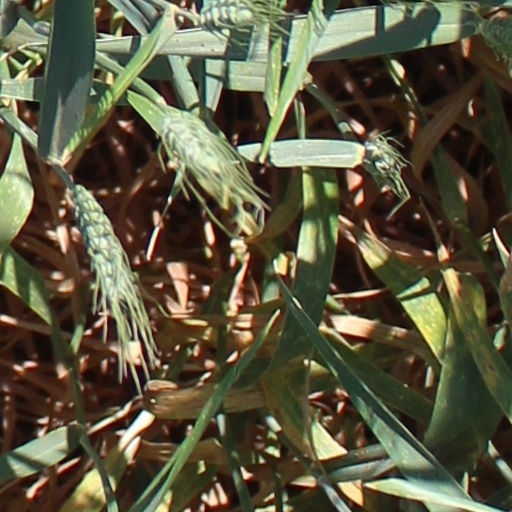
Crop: wheat